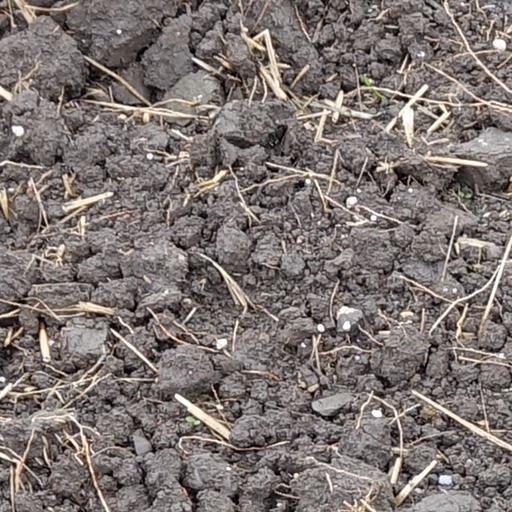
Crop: wheat